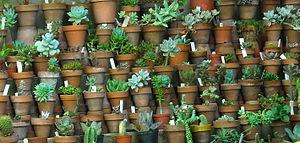
La liste des jardins botaniques en Italie recense alphabétiquement les jardins botaniques italiens par région.